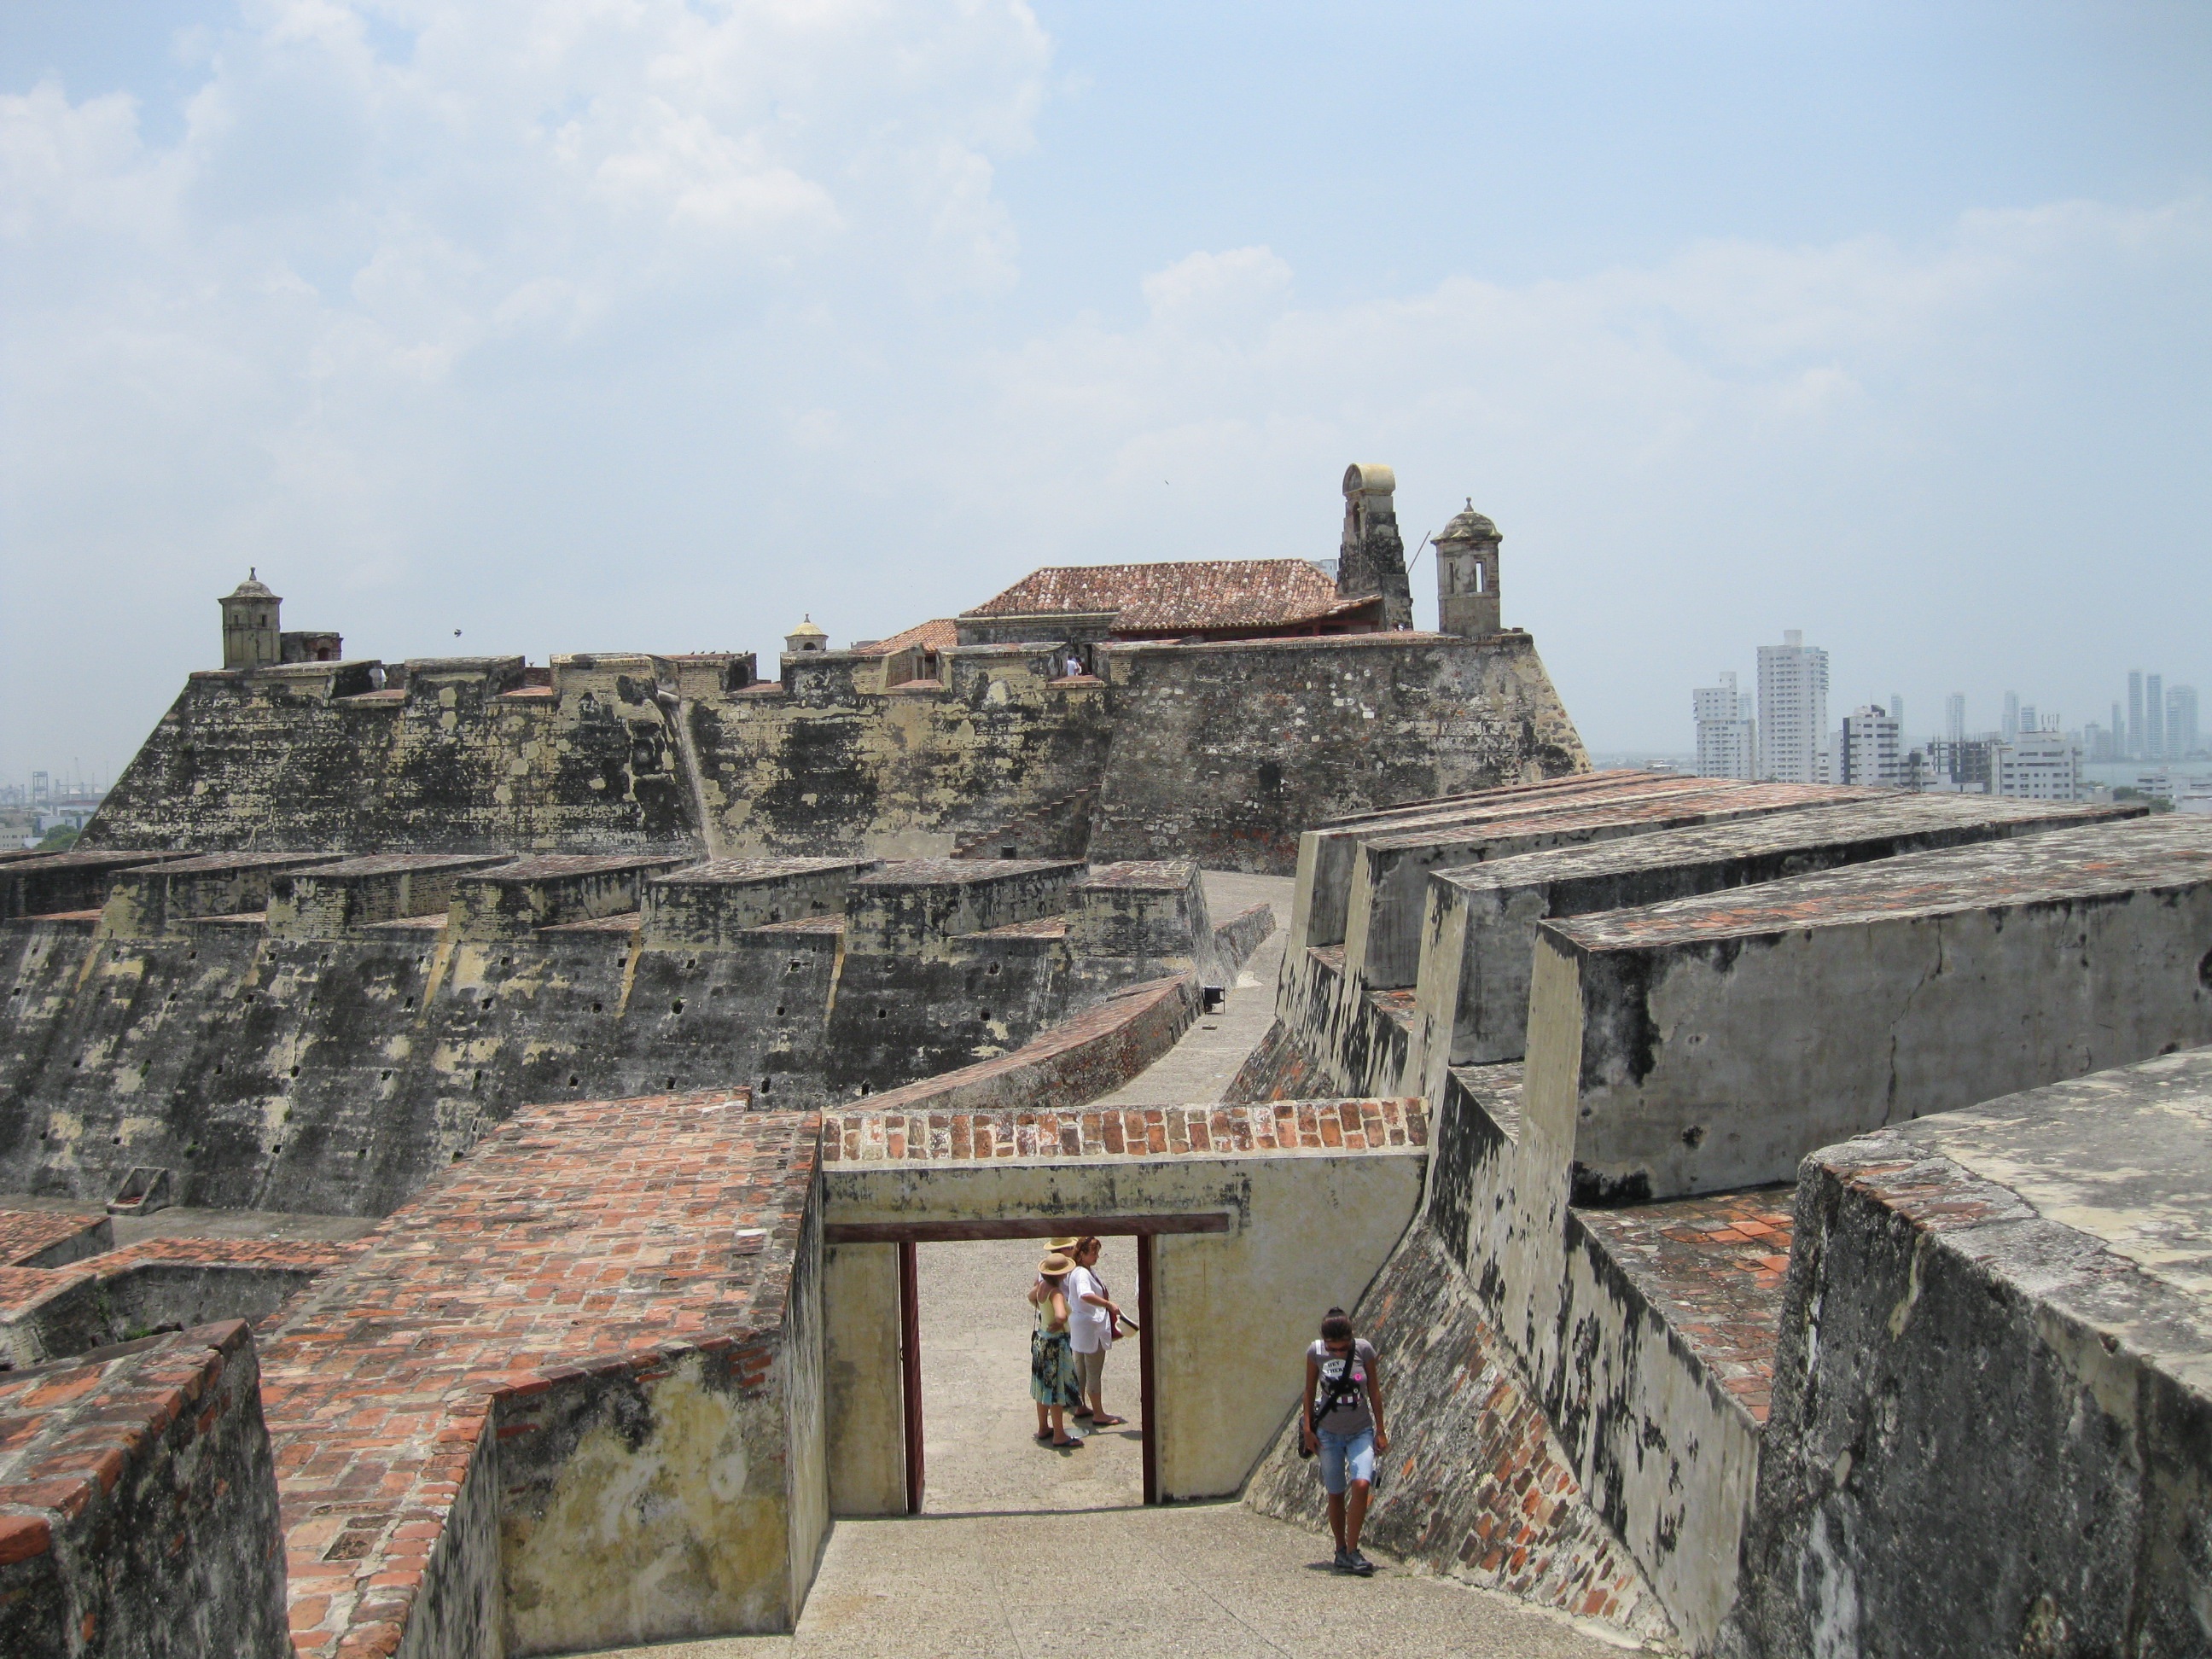
town, building, wall, village, castle, fortification, tourism, terrain, ruins, monastery, history, cartagena, archaeological site, ancient history